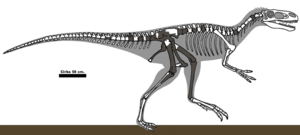
Juratyrant est un genre éteint de dinosaures théropodes de la famille des Stokesosauridae ayant vécu à la fin du Jurassique supérieur dans la région de l'actuelle Angleterre, il y a environ 149 millions d’années.